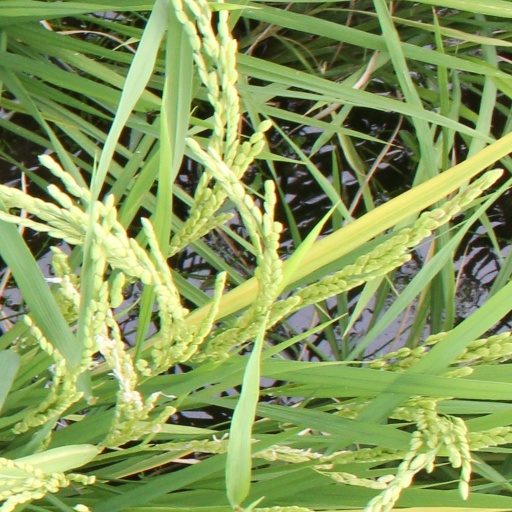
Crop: rice